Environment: real
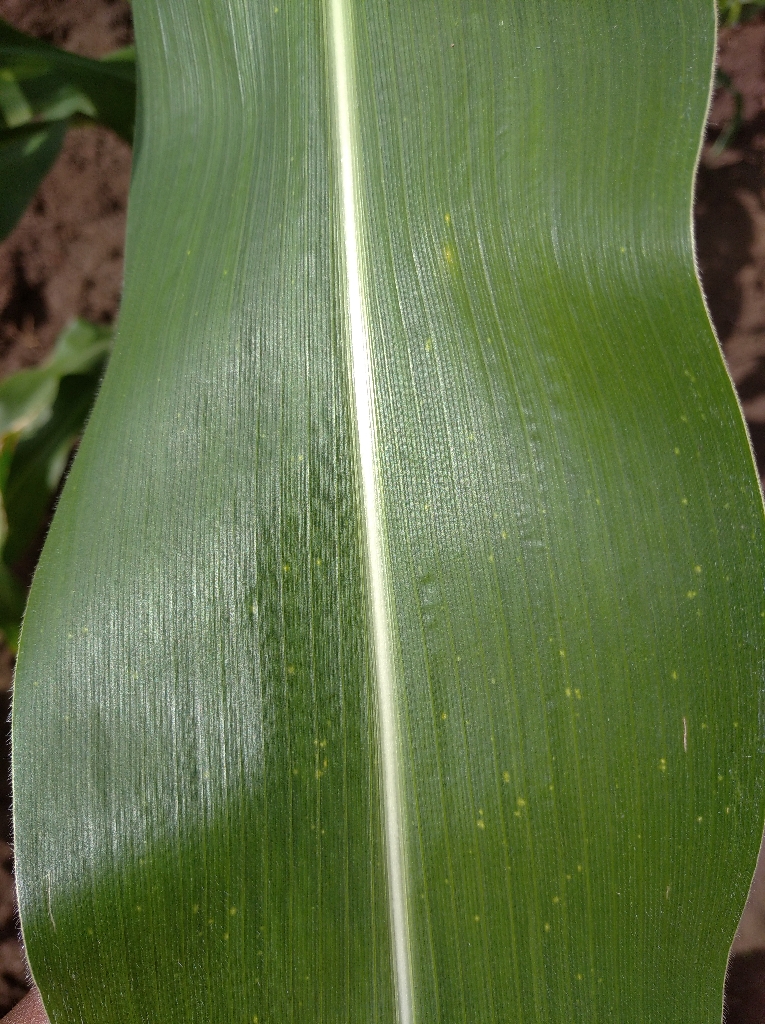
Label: healthy